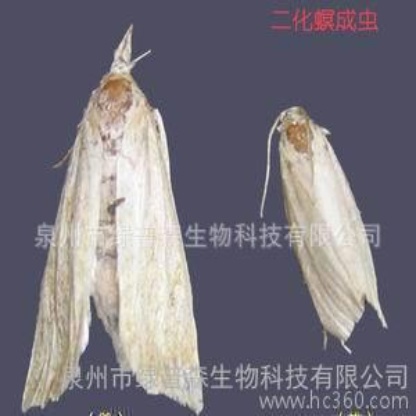
Nhãn: Sâu đục thân (Sọc nâu )( Chilo suppressalis )